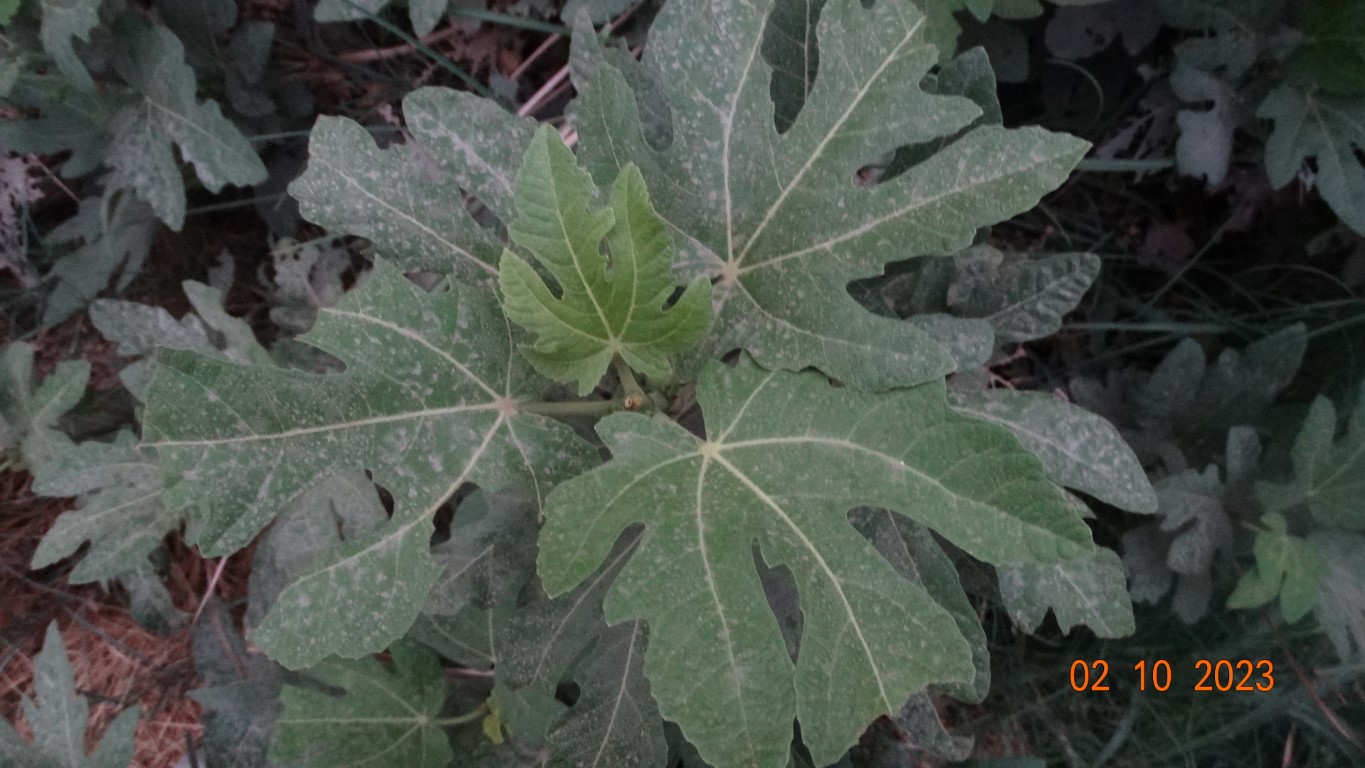
Label: healthy